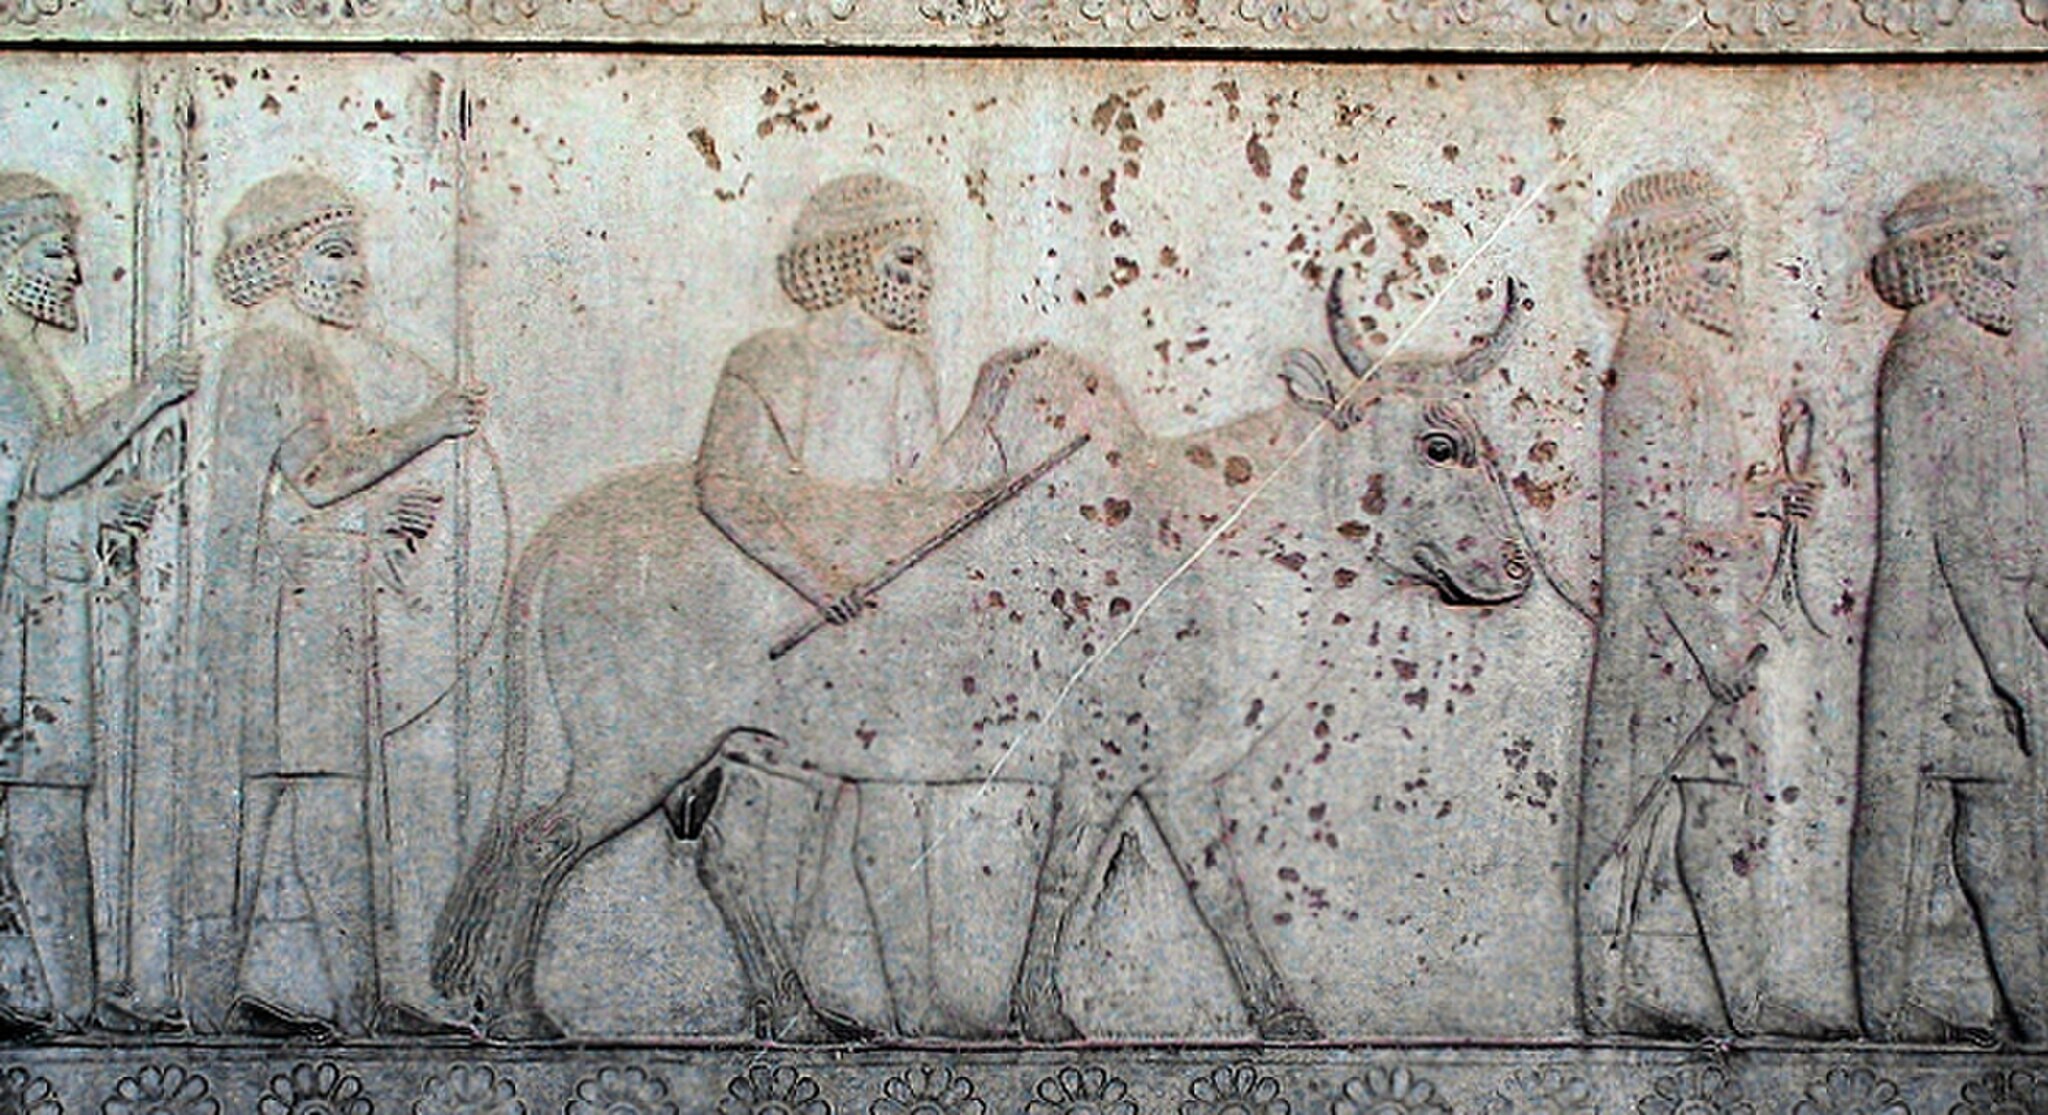
Title: Apadama Palace possible Gandhara delegation
Description: Apadama Gandhara delegation. Question mark though
Date: 2018-10-13
Categories: CC-Zero, 2018 in Persepolis, Gandarian delegation, Apadana